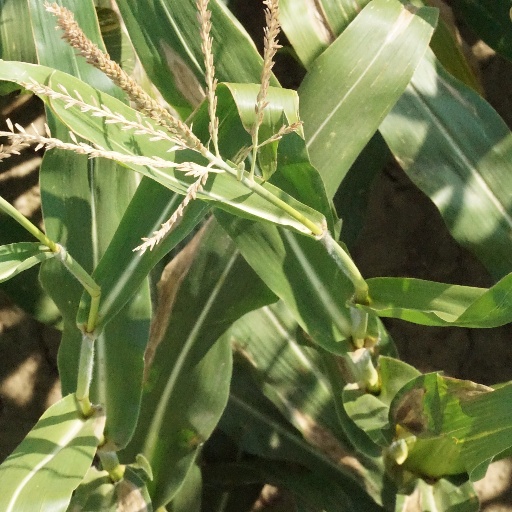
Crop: maize; corn